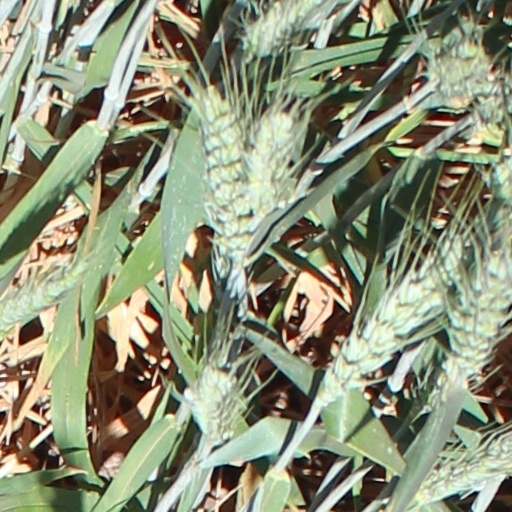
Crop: wheat